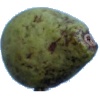
Label: Pear Stone 1